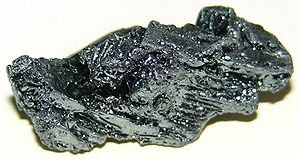
Jod
violet, mørkegråt
Jod er et grundstof med atomnummer 53 i det periodiske system. Symbol I. Jod tilhører 7. hovedgruppe.